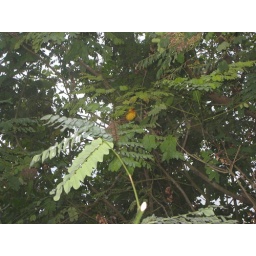
Yellow birds in the trees at the hotel